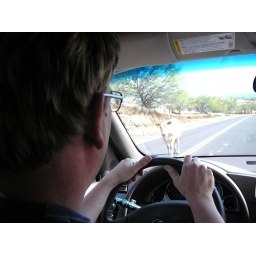
A cow claims the other side of the road near Kona.